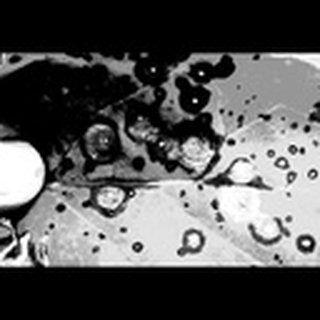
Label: cotton_target_spot